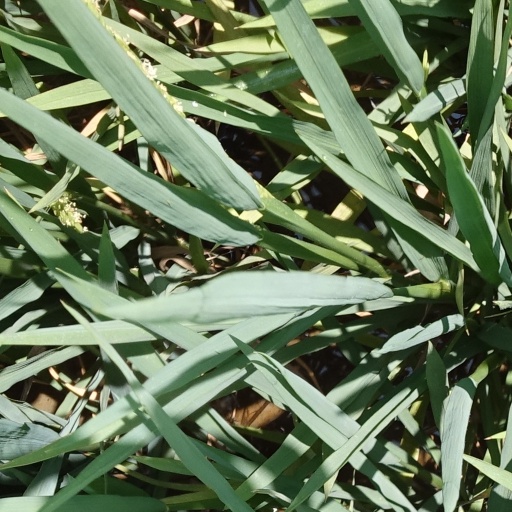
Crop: rice